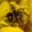
Label: spider